Alex Palczewski

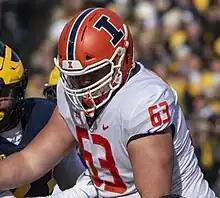
Palczewski with the Illinois Fighting Illini in 2022

Alex Andrzej "Palcho" Palczewski (born August 3, 1999) is an American professional football offensive tackle for the Denver Broncos of the National Football League (NFL). Palczewski played college football for the Illinois Fighting Illini where he was named a college football All-American for the 2022 season.